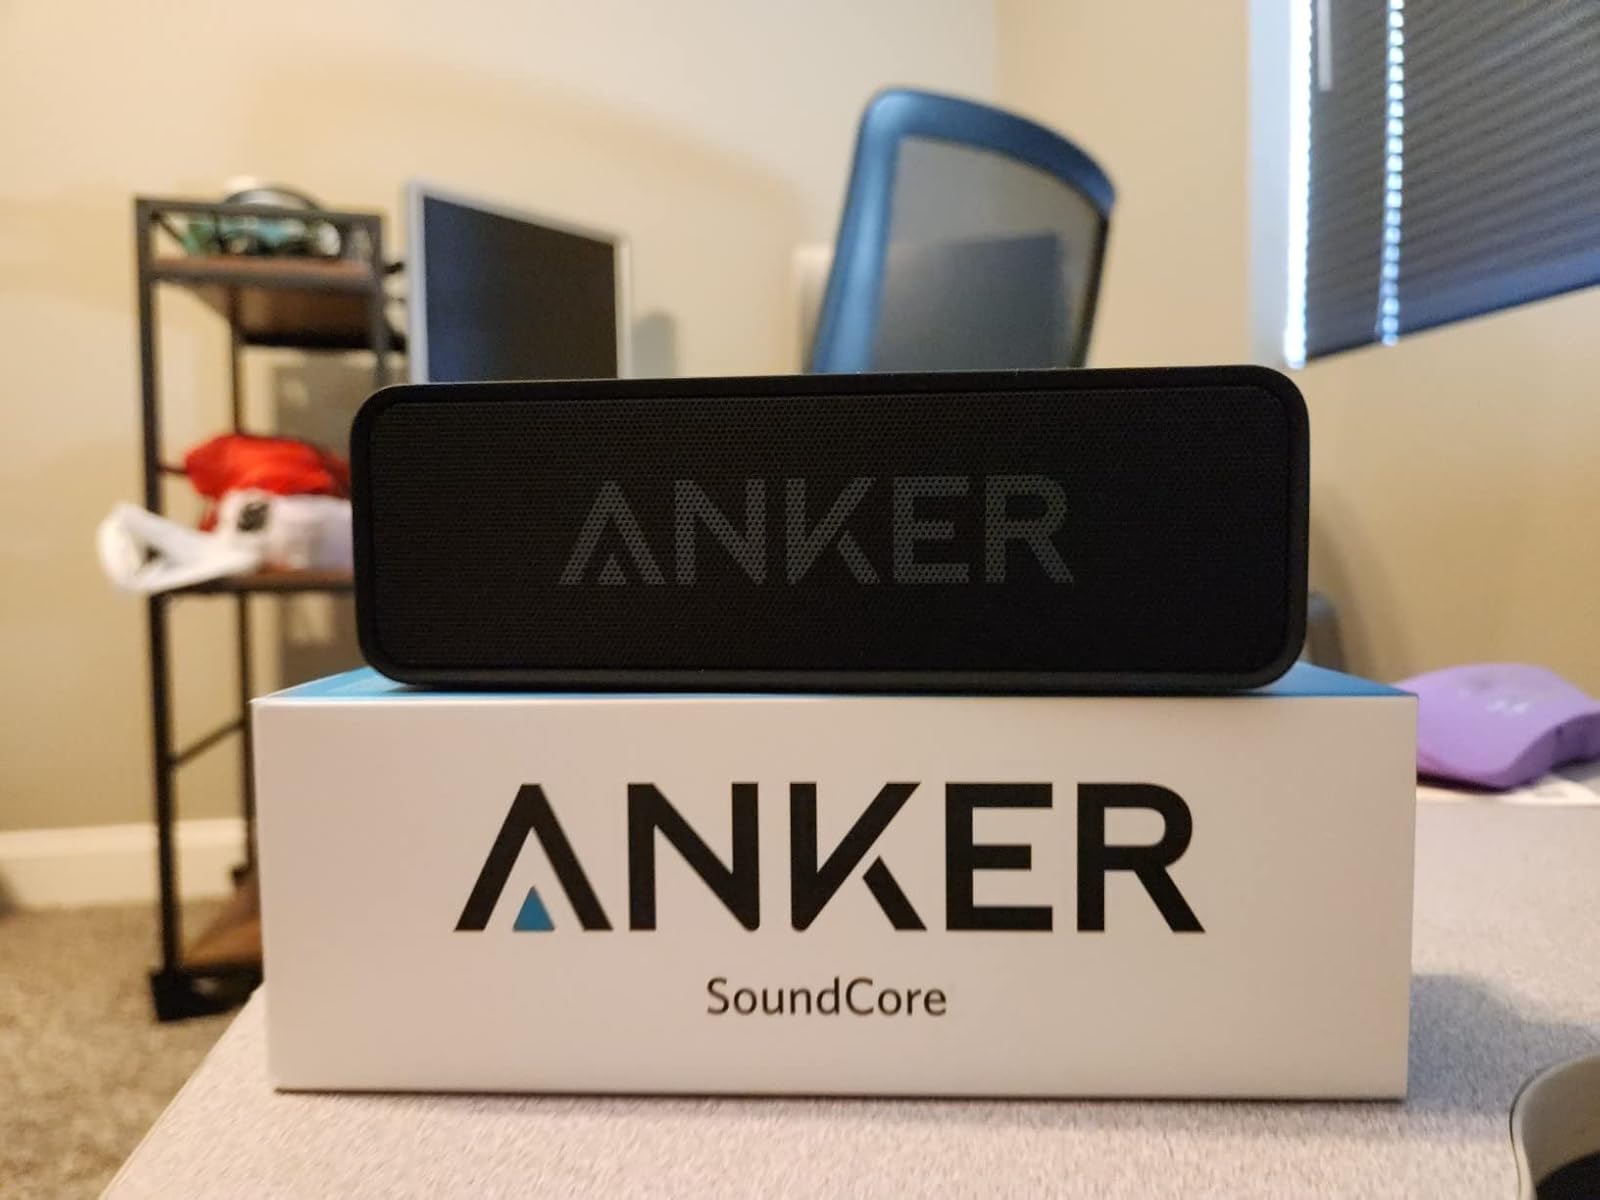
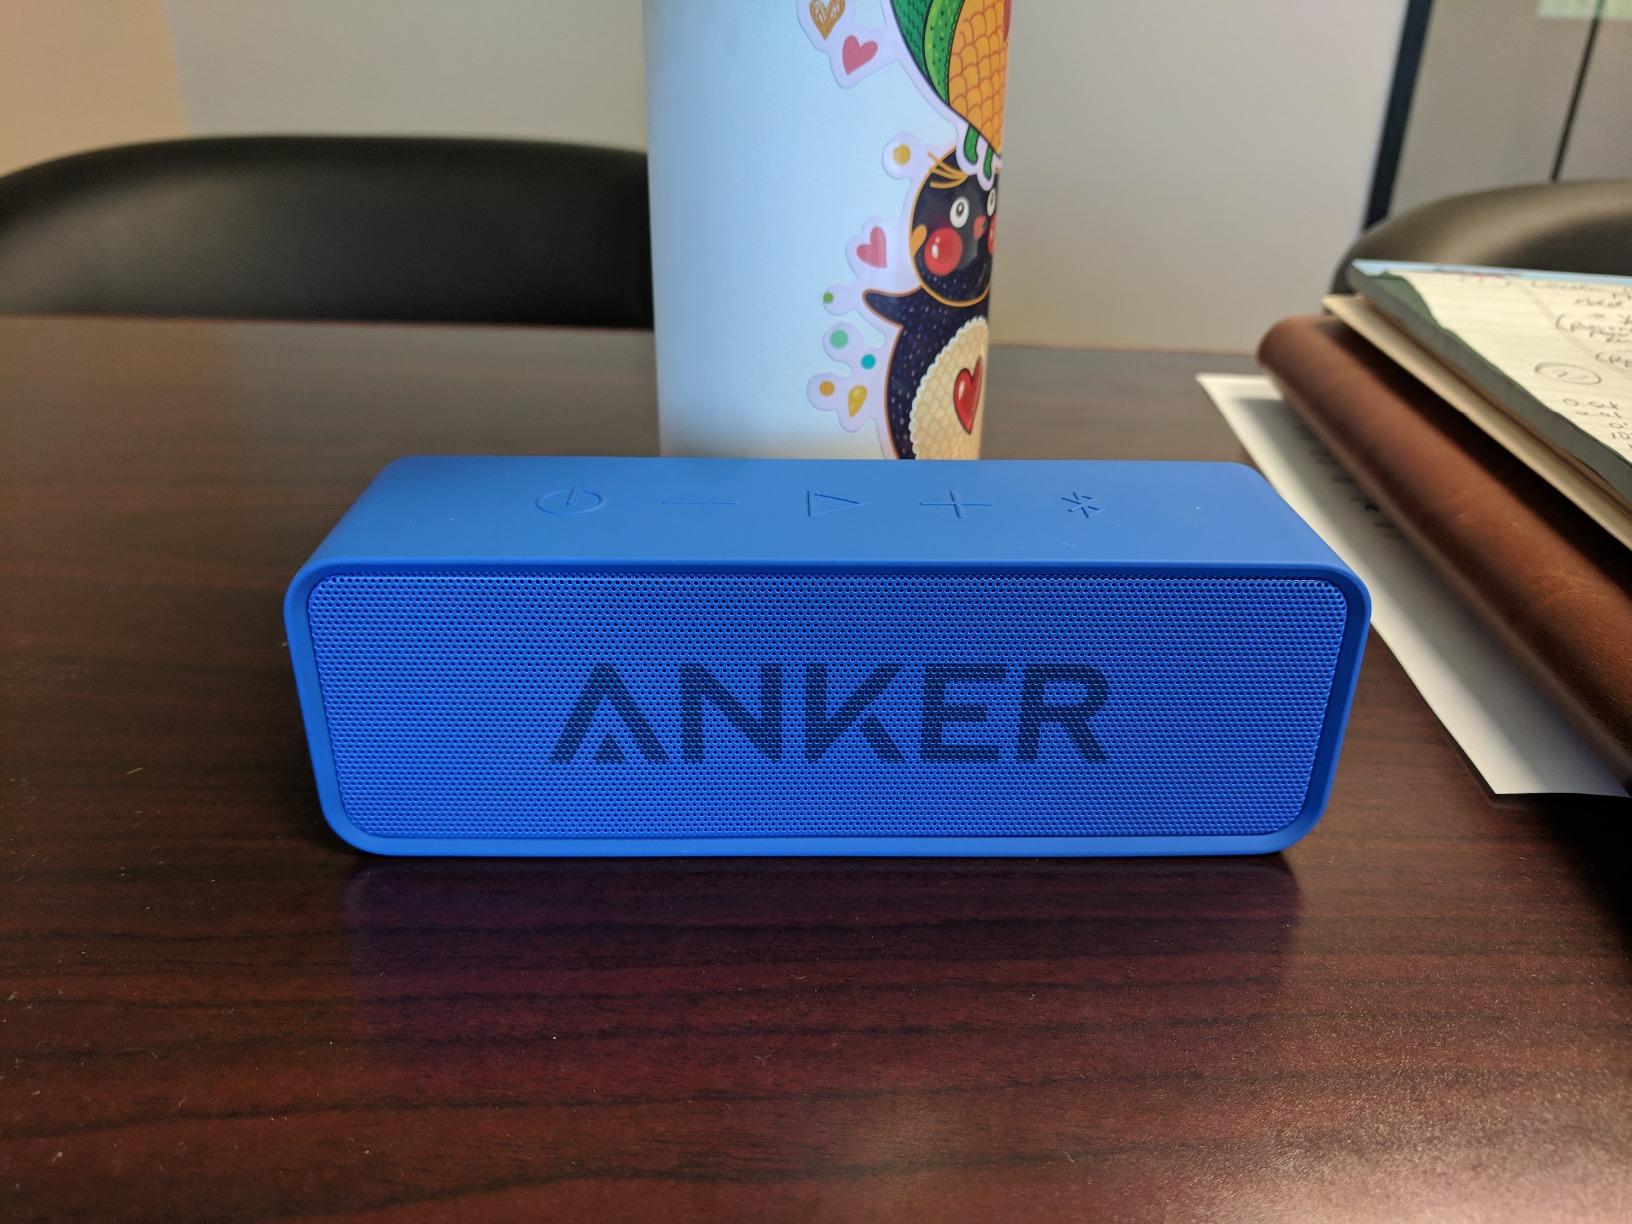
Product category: speaker
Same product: no